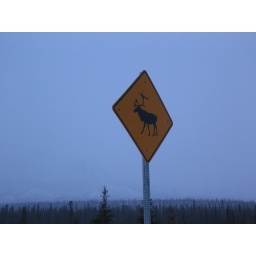
There are signs of wild animals in Alaska...